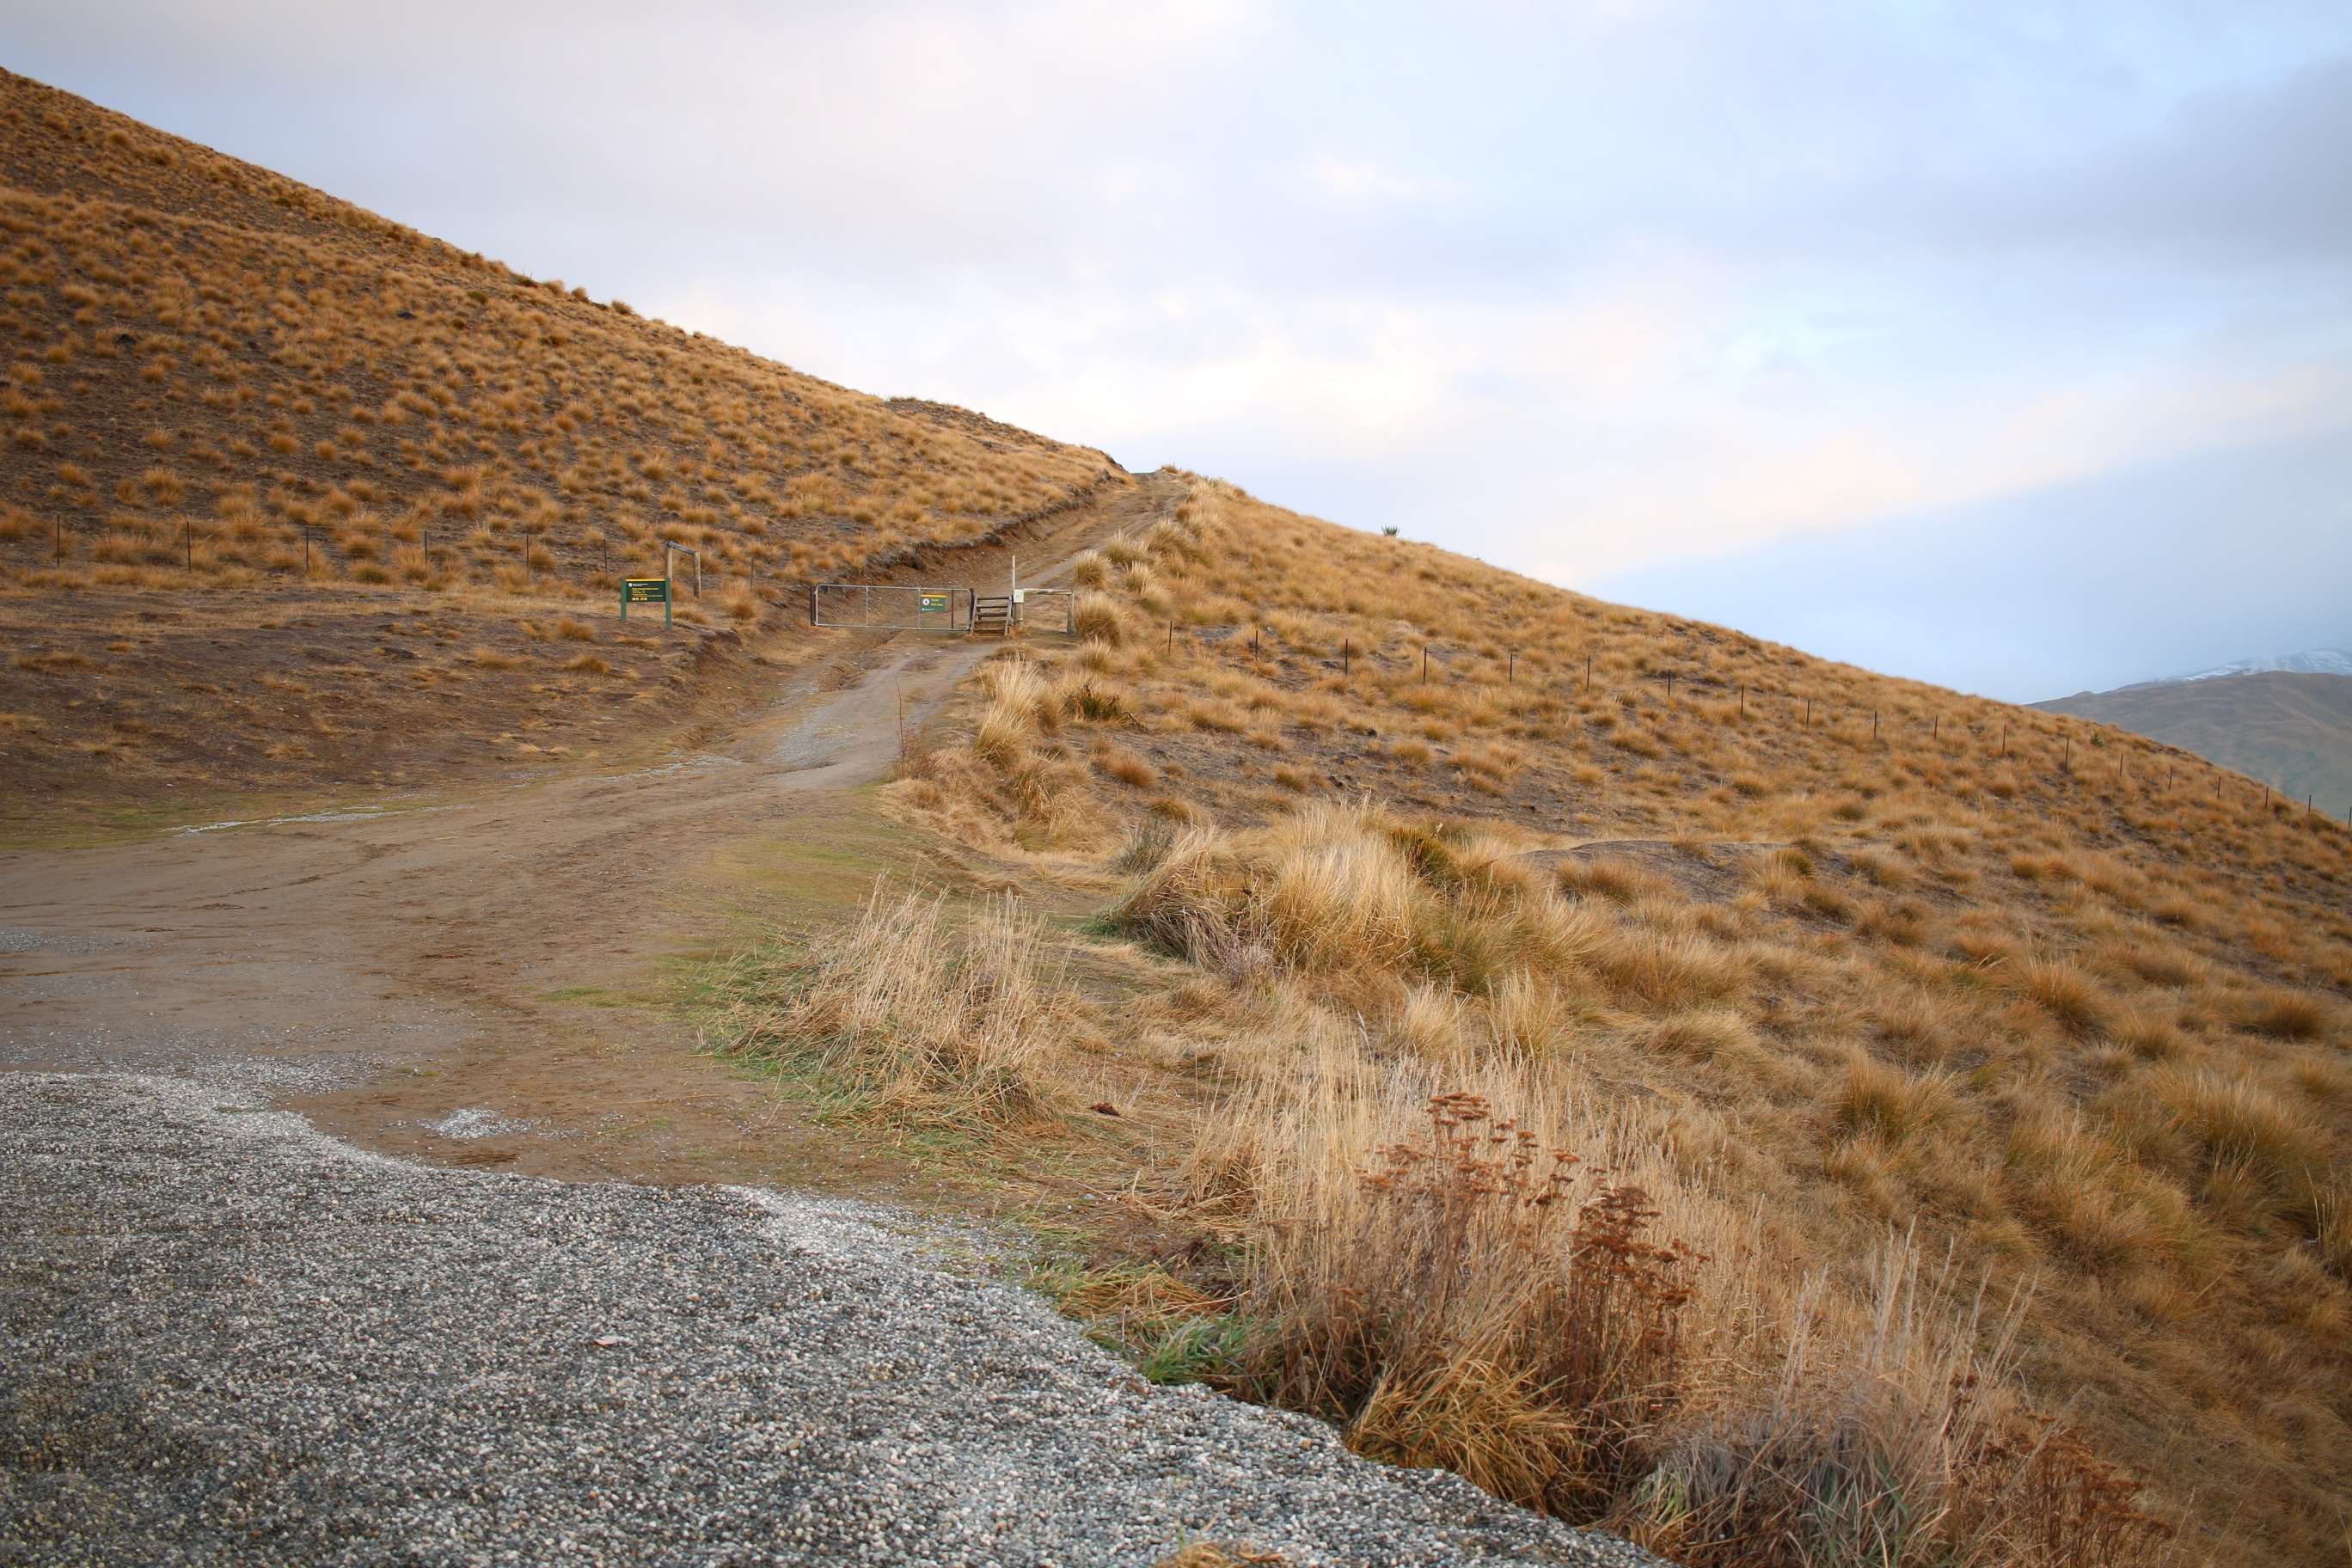
landscape, sea, rock, mountain, hill, valley, soil, terrain, geology, badlands, plateau, ecosystem, wadi, landform, natural environment, geographical feature, mountainous landforms